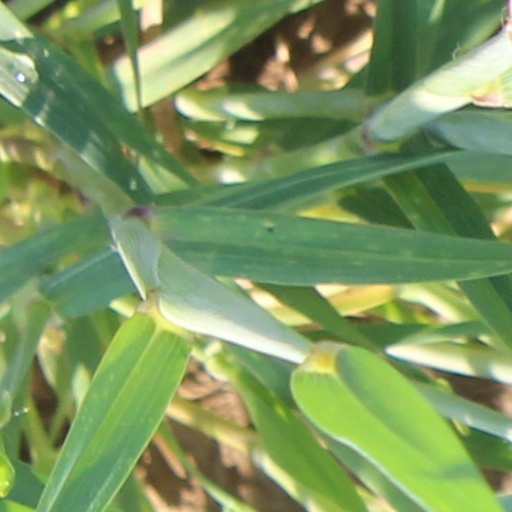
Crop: wheat